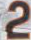
Number: 2